Wild by Design

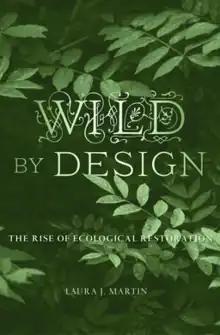

Wild by Design: The Rise of Ecological Restoration is a 2022 book by Laura J. Martin, Associate Professor of Environmental Studies at Williams College. The book explains how ecological restoration became a global pursuit. Martin defines restoration as "an attempt to co-design nature with non-human collaborators." Wild by Design calls for the unification of ecological restoration and social justice.